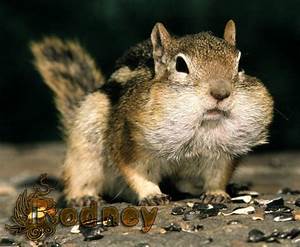
Label: scoiattolo